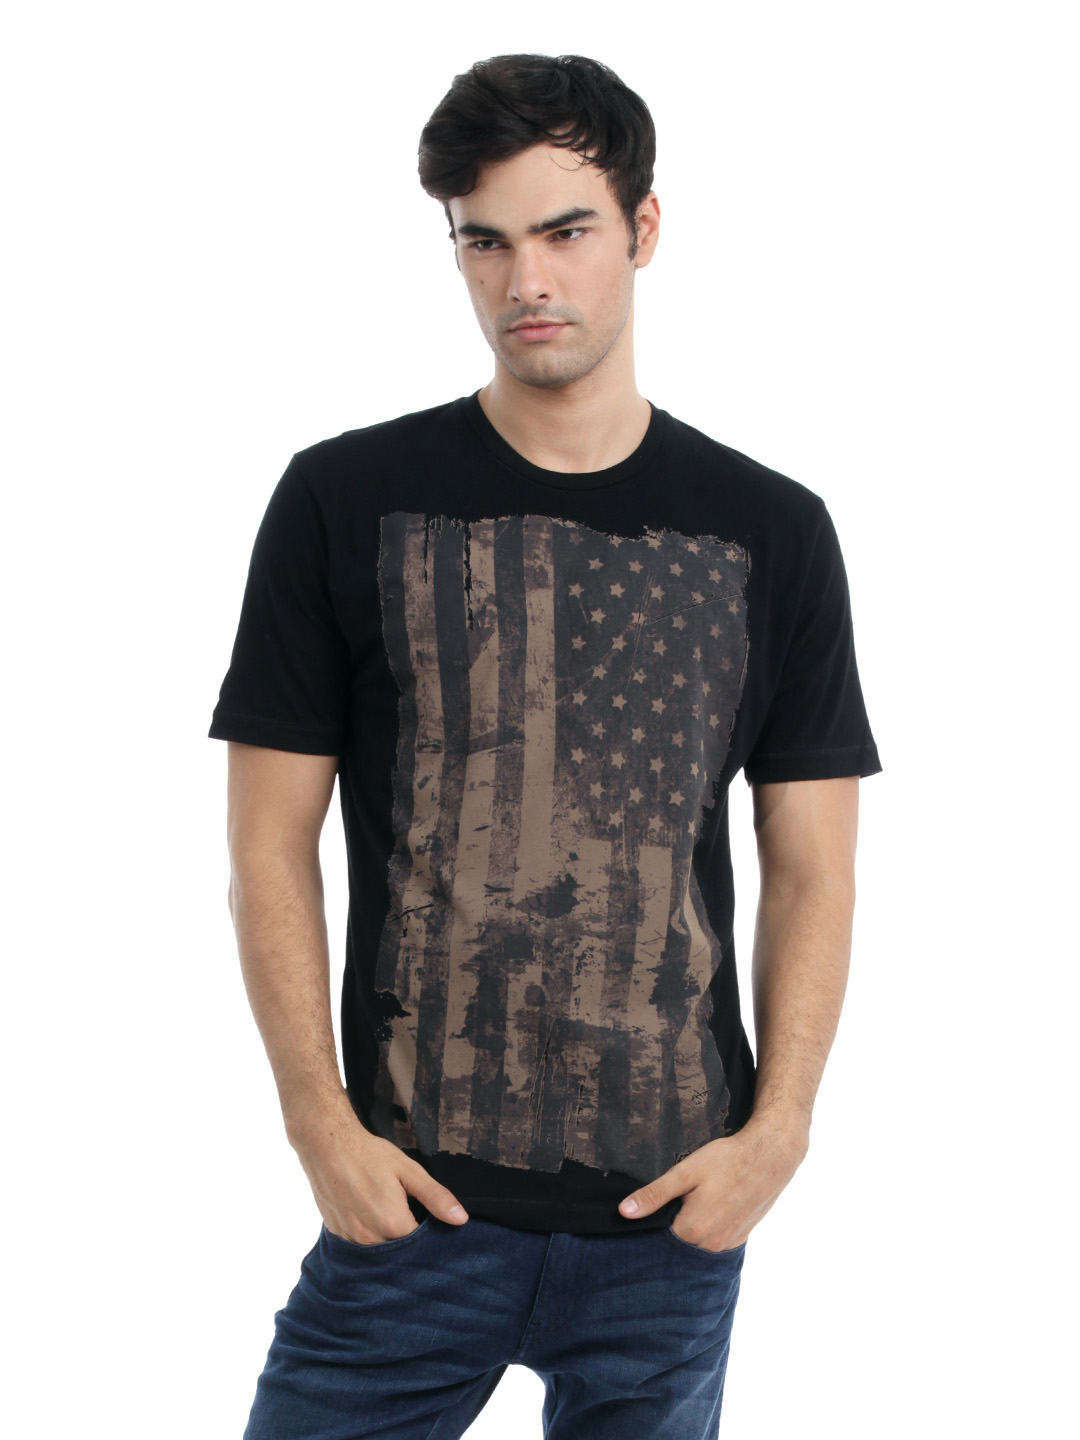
French Connection Men Black T-shirt
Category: Apparel / Topwear / Tshirts
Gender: Men
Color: Black
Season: Summer 2012
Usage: Casual